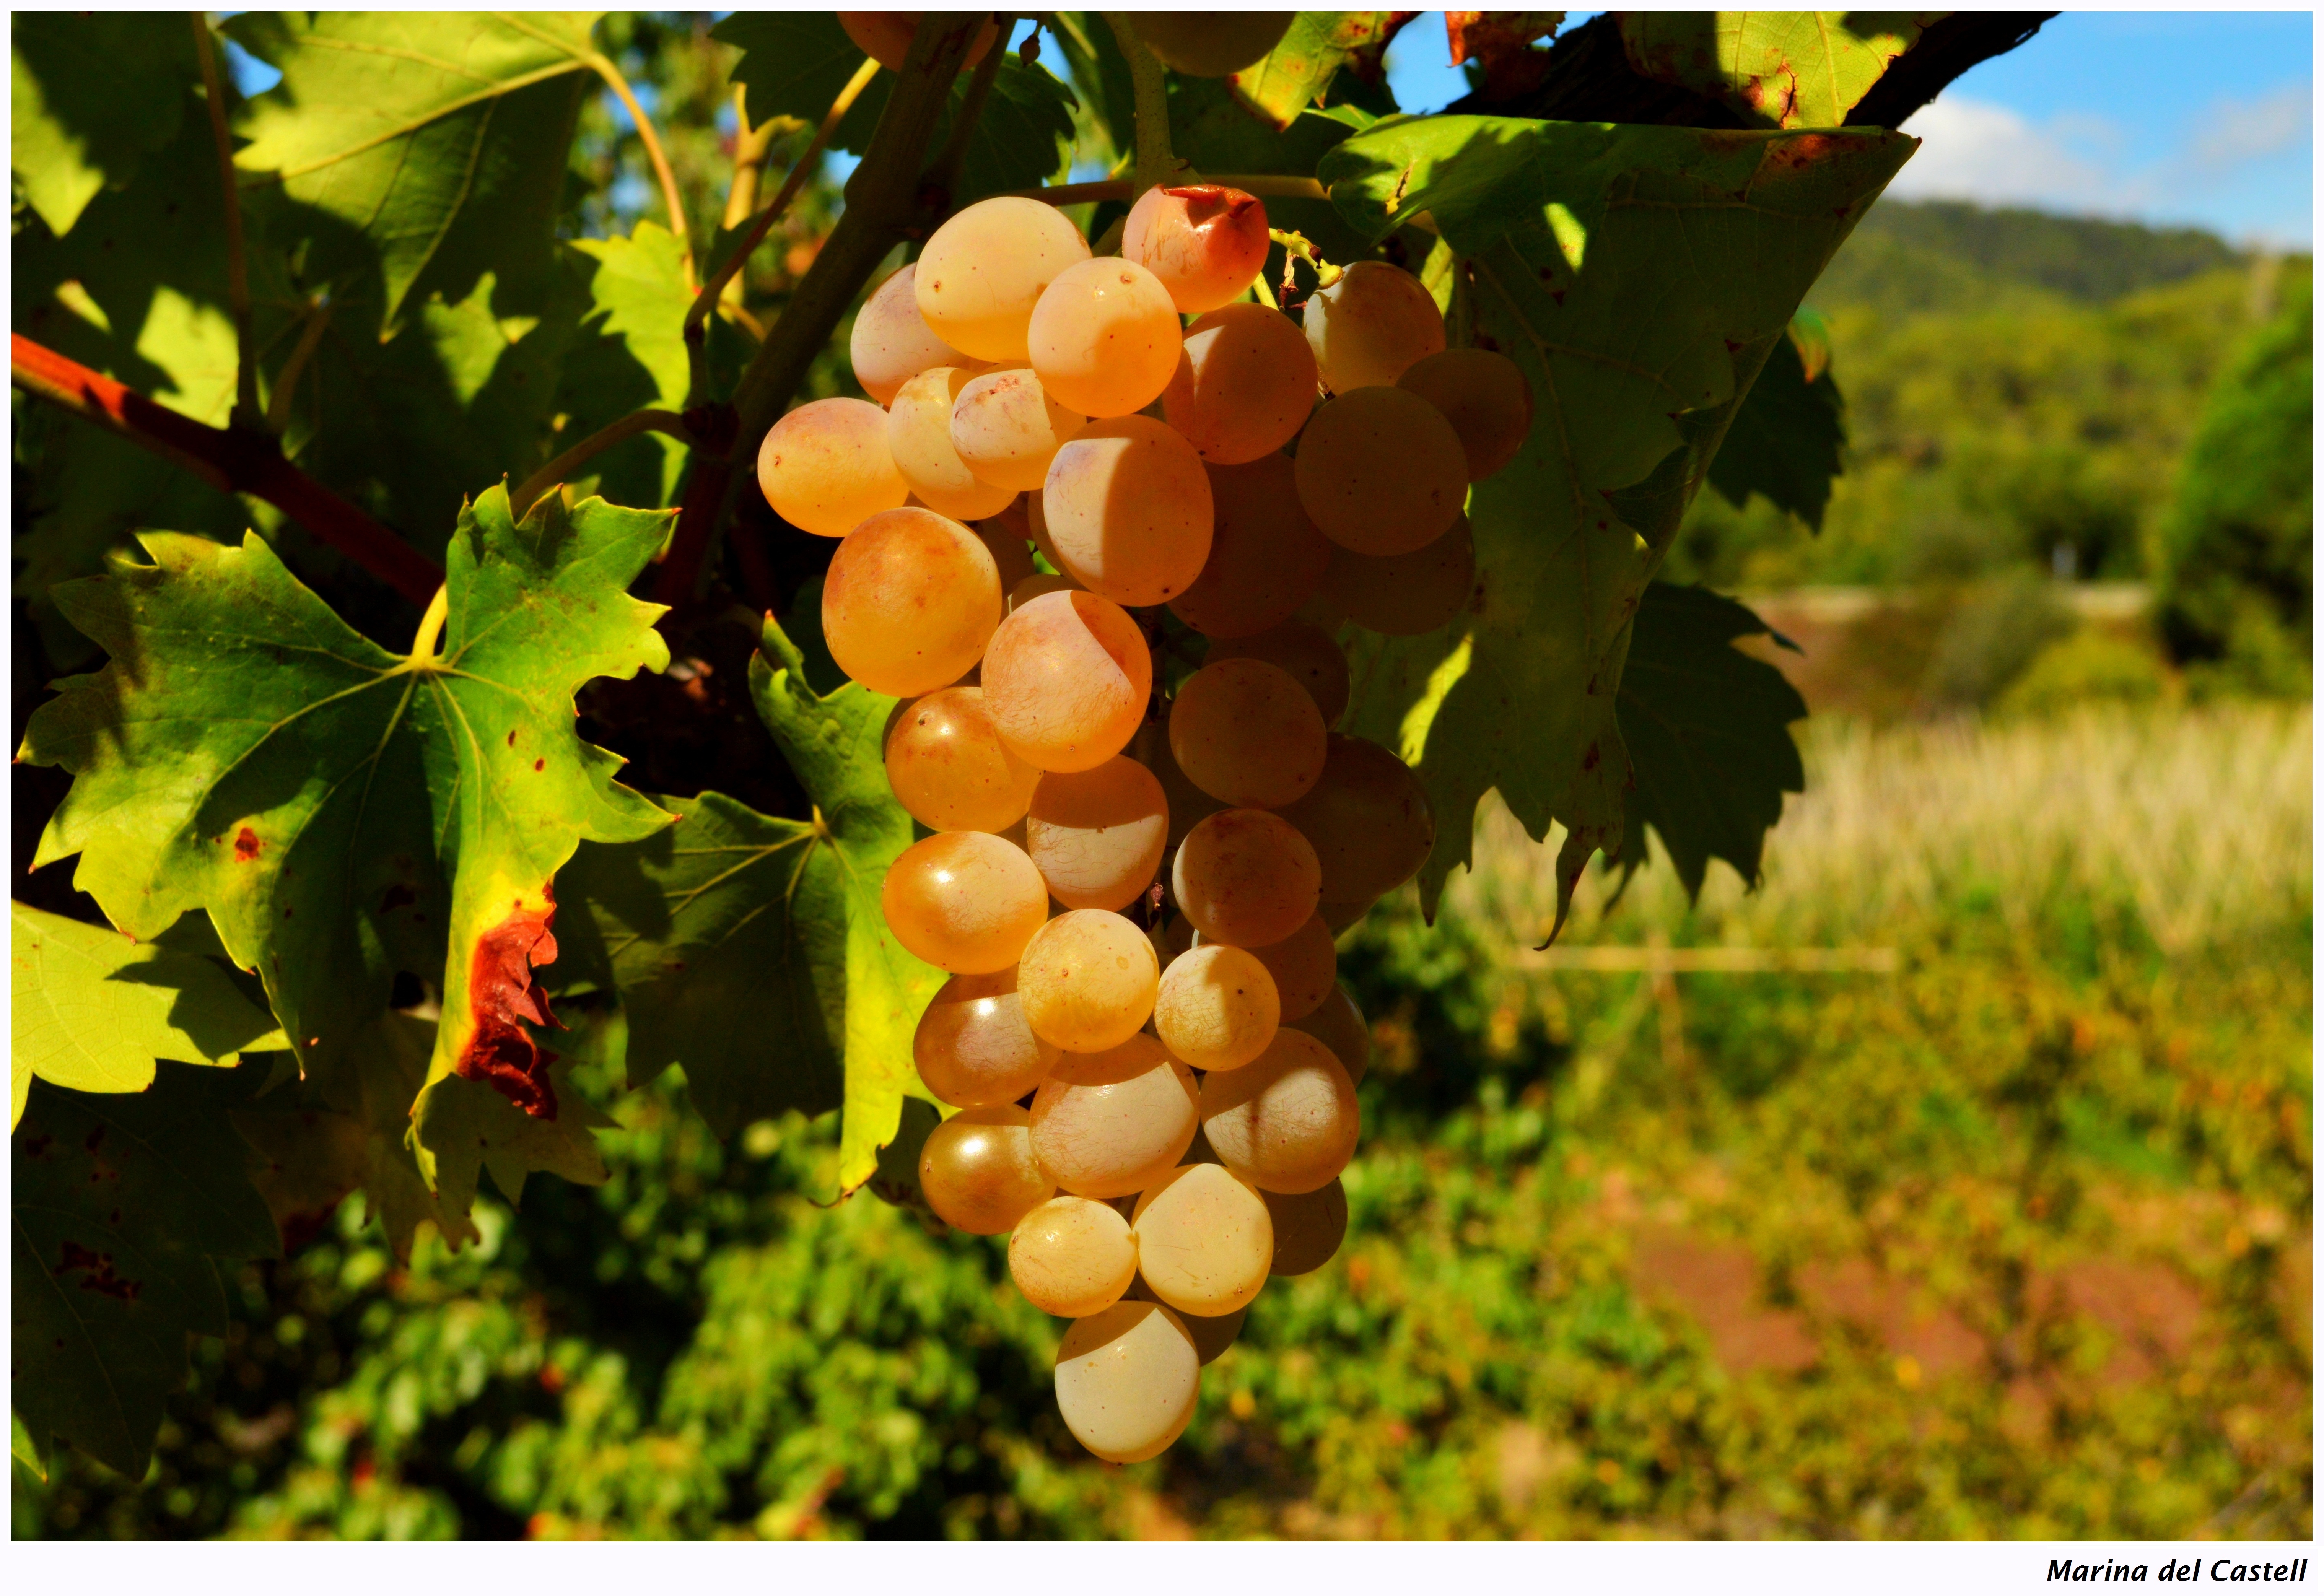
plant, grape, vintage, fruit, countryside, fall, flower, food, produce, autumn, agriculture, camp, shrub, lama, landschaft, herbst, campo, vid, tardor, autunno, automne, campagne, hoja, blade, vignes, grapevines, vegetablegarden, campagna, fulla, weinlese, otono, weintraube, hort, flowering plant, lame, uva, vitis, klinge, ra m, grainderaisin, vitaceae, vendemmia, vinya, vendange, vendimia, orto, huerto, jardinpotager, weinreben, verema, traubenlese, gem segarten, land plant, grapevine family